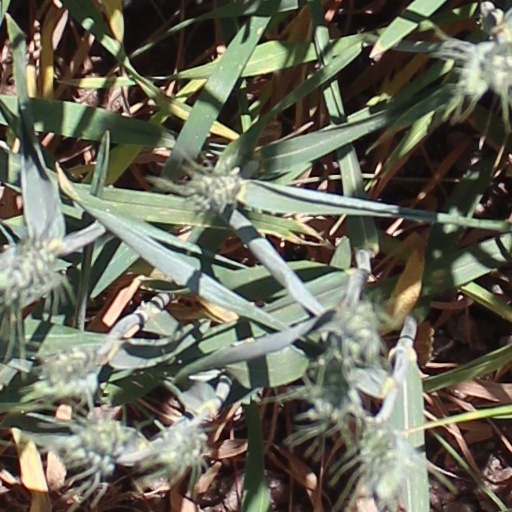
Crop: wheat